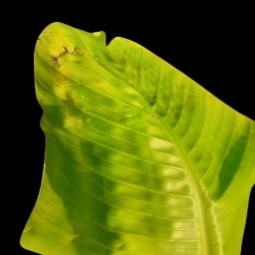
Label: Sulphur